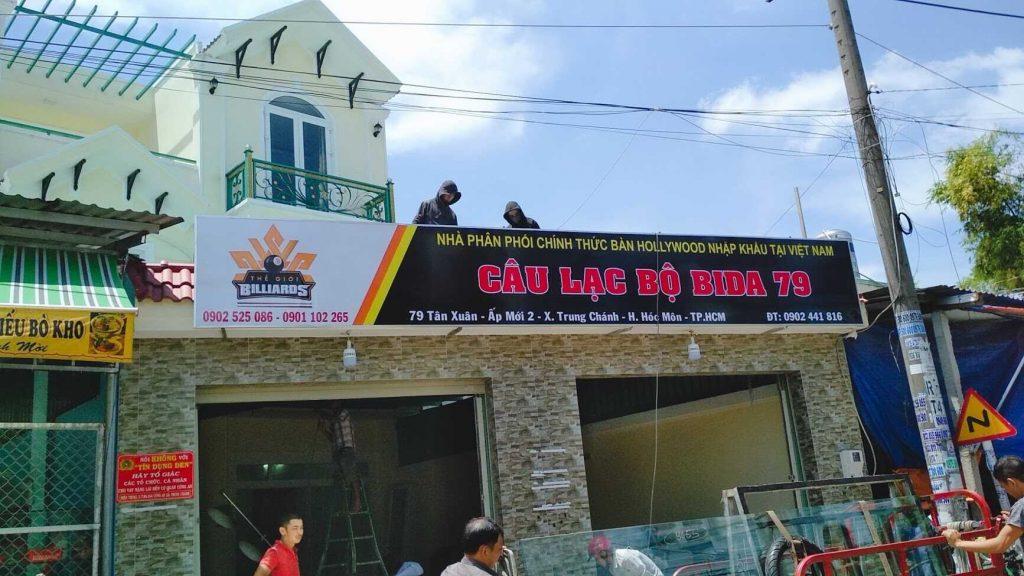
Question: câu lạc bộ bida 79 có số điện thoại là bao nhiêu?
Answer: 0902441816